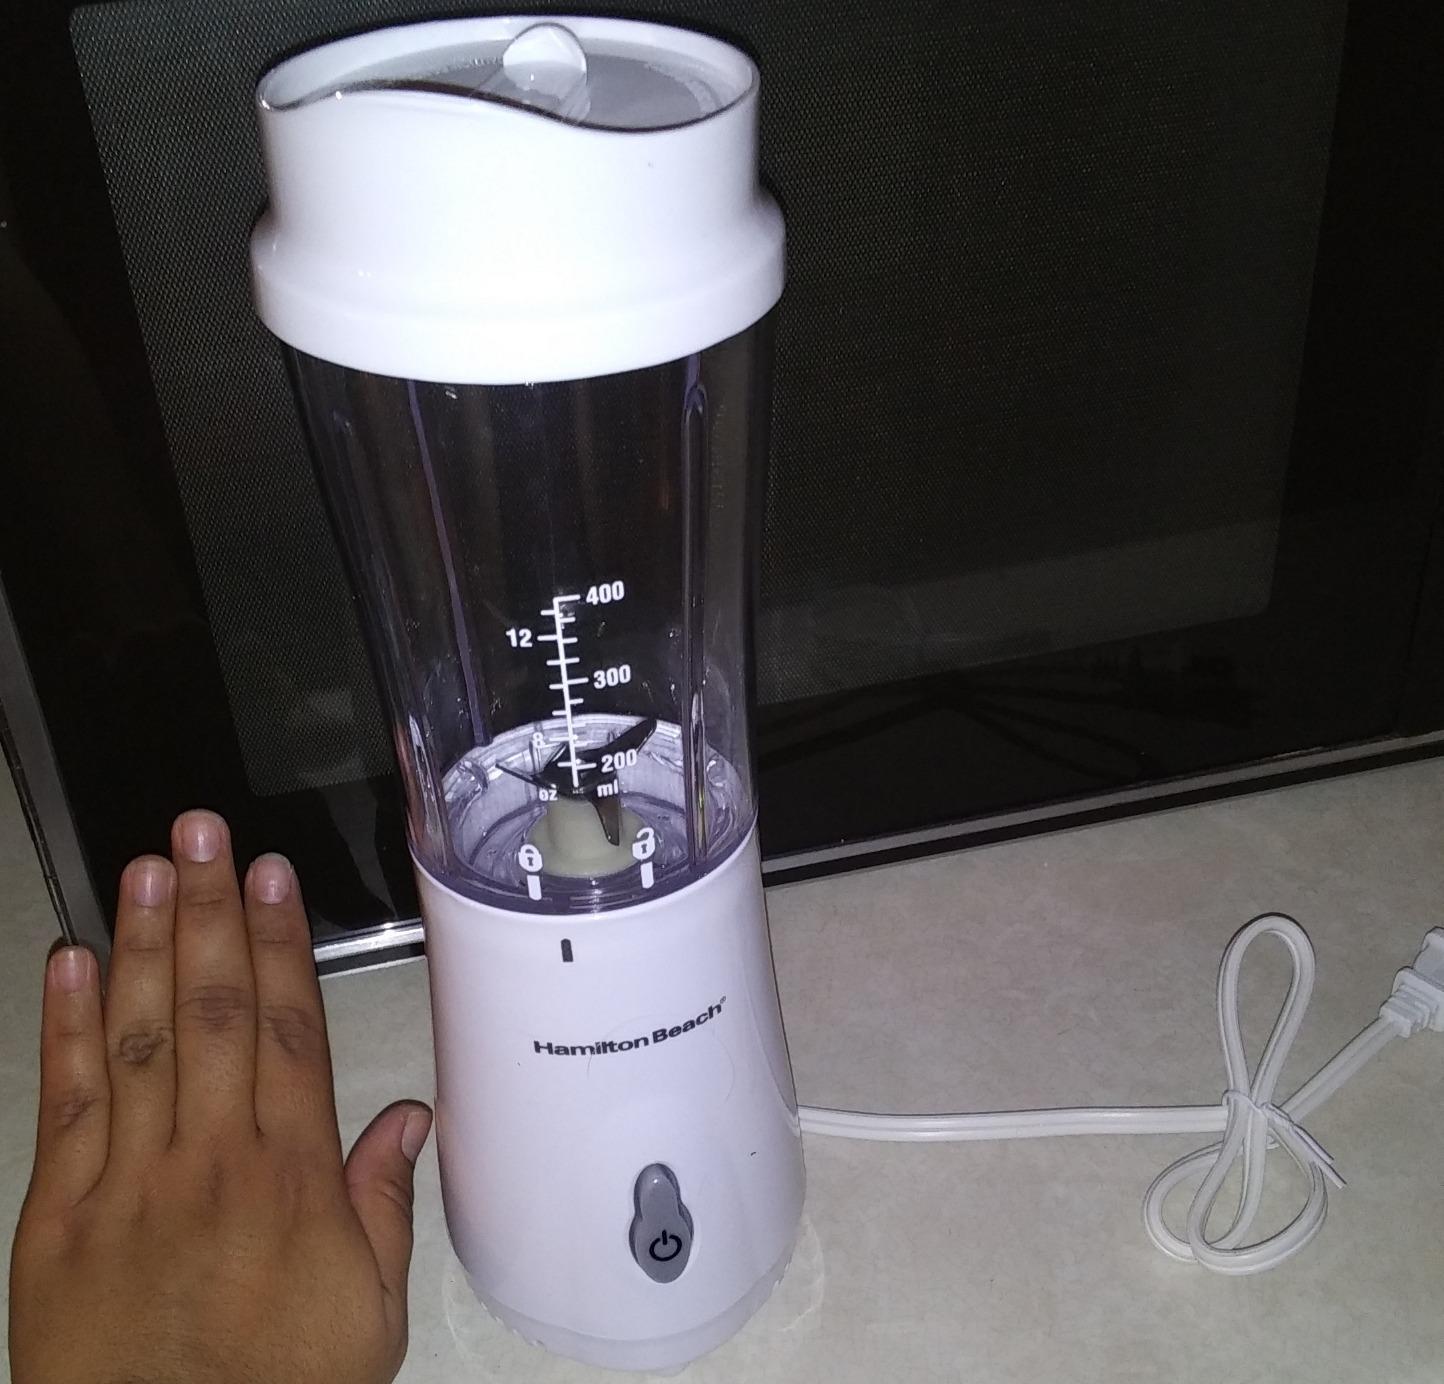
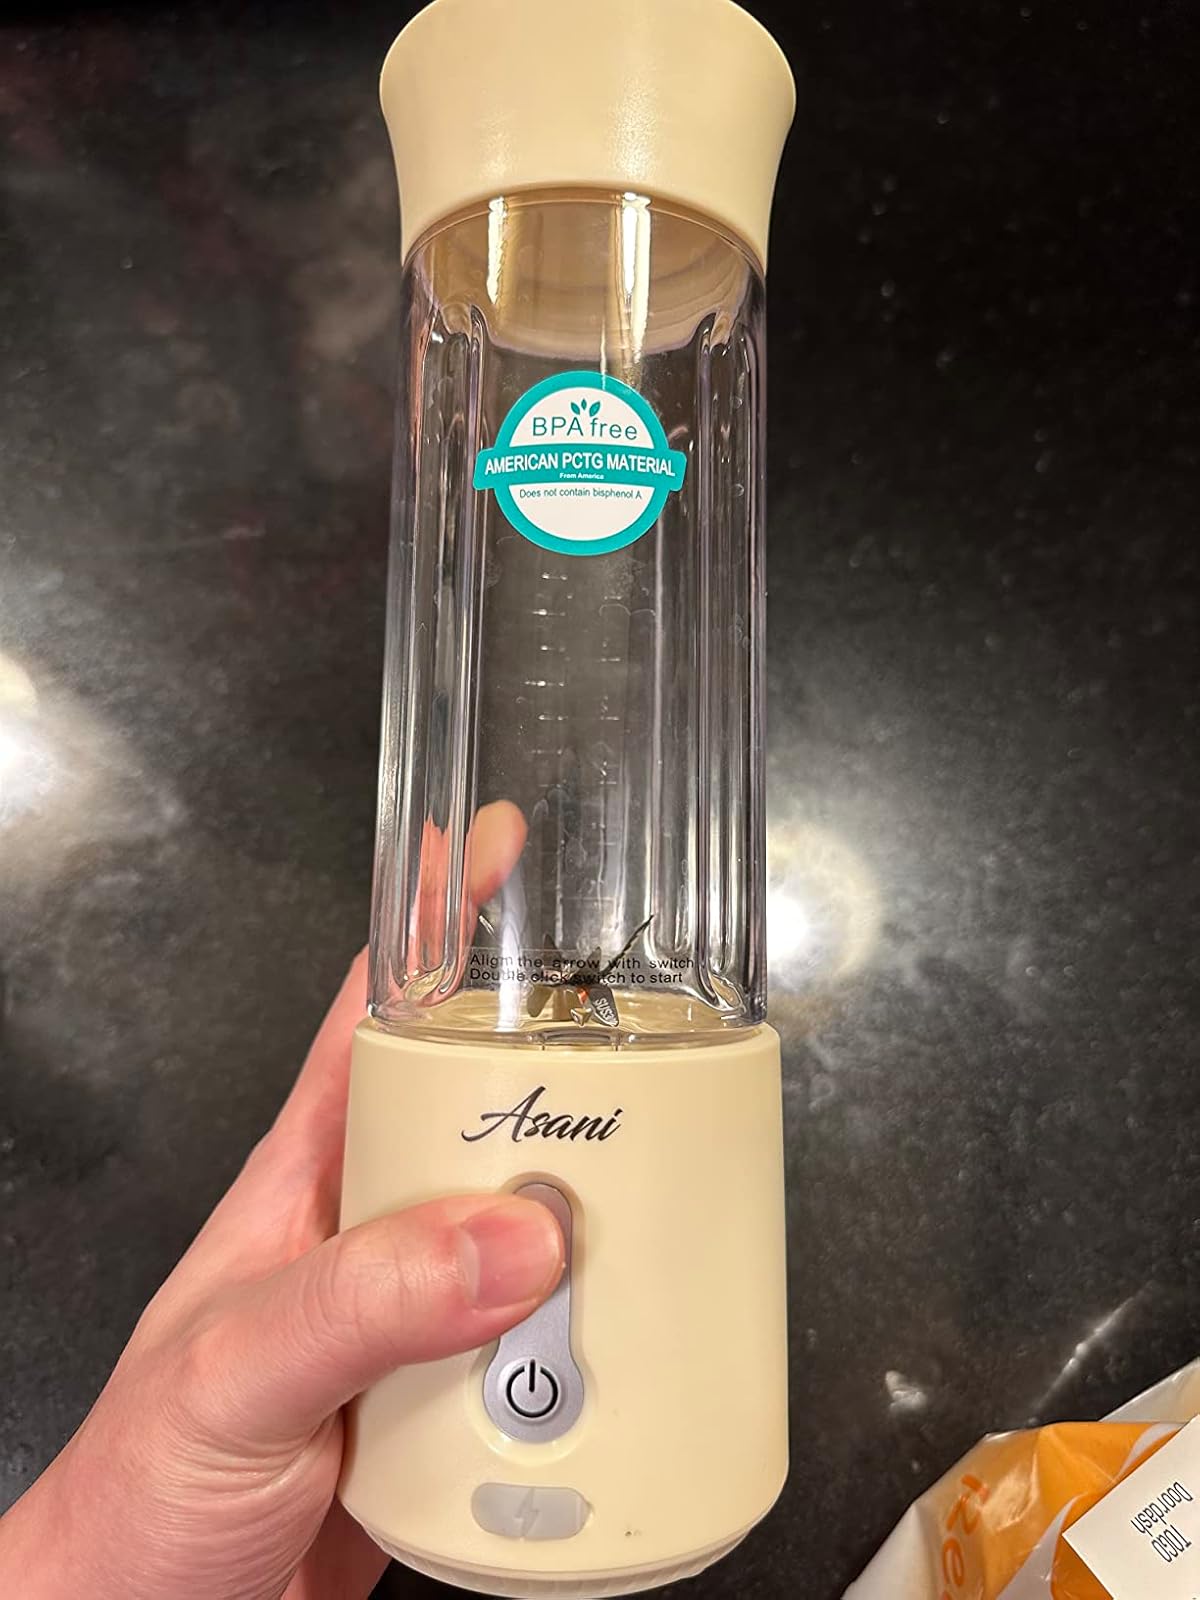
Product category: items_blender
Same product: no